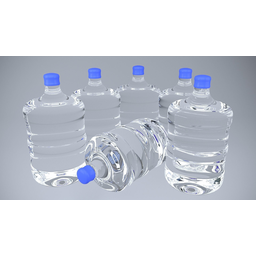
Label: bottles